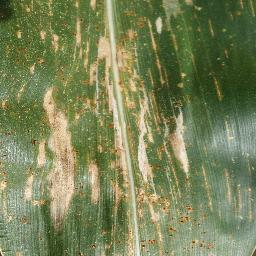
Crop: corn
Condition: (maize)_cercospora_spot_gray_spot